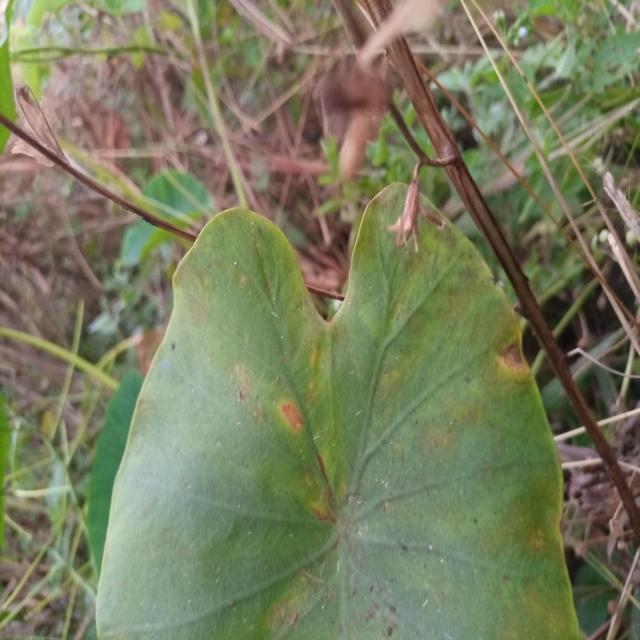
Label: Mid_Blight